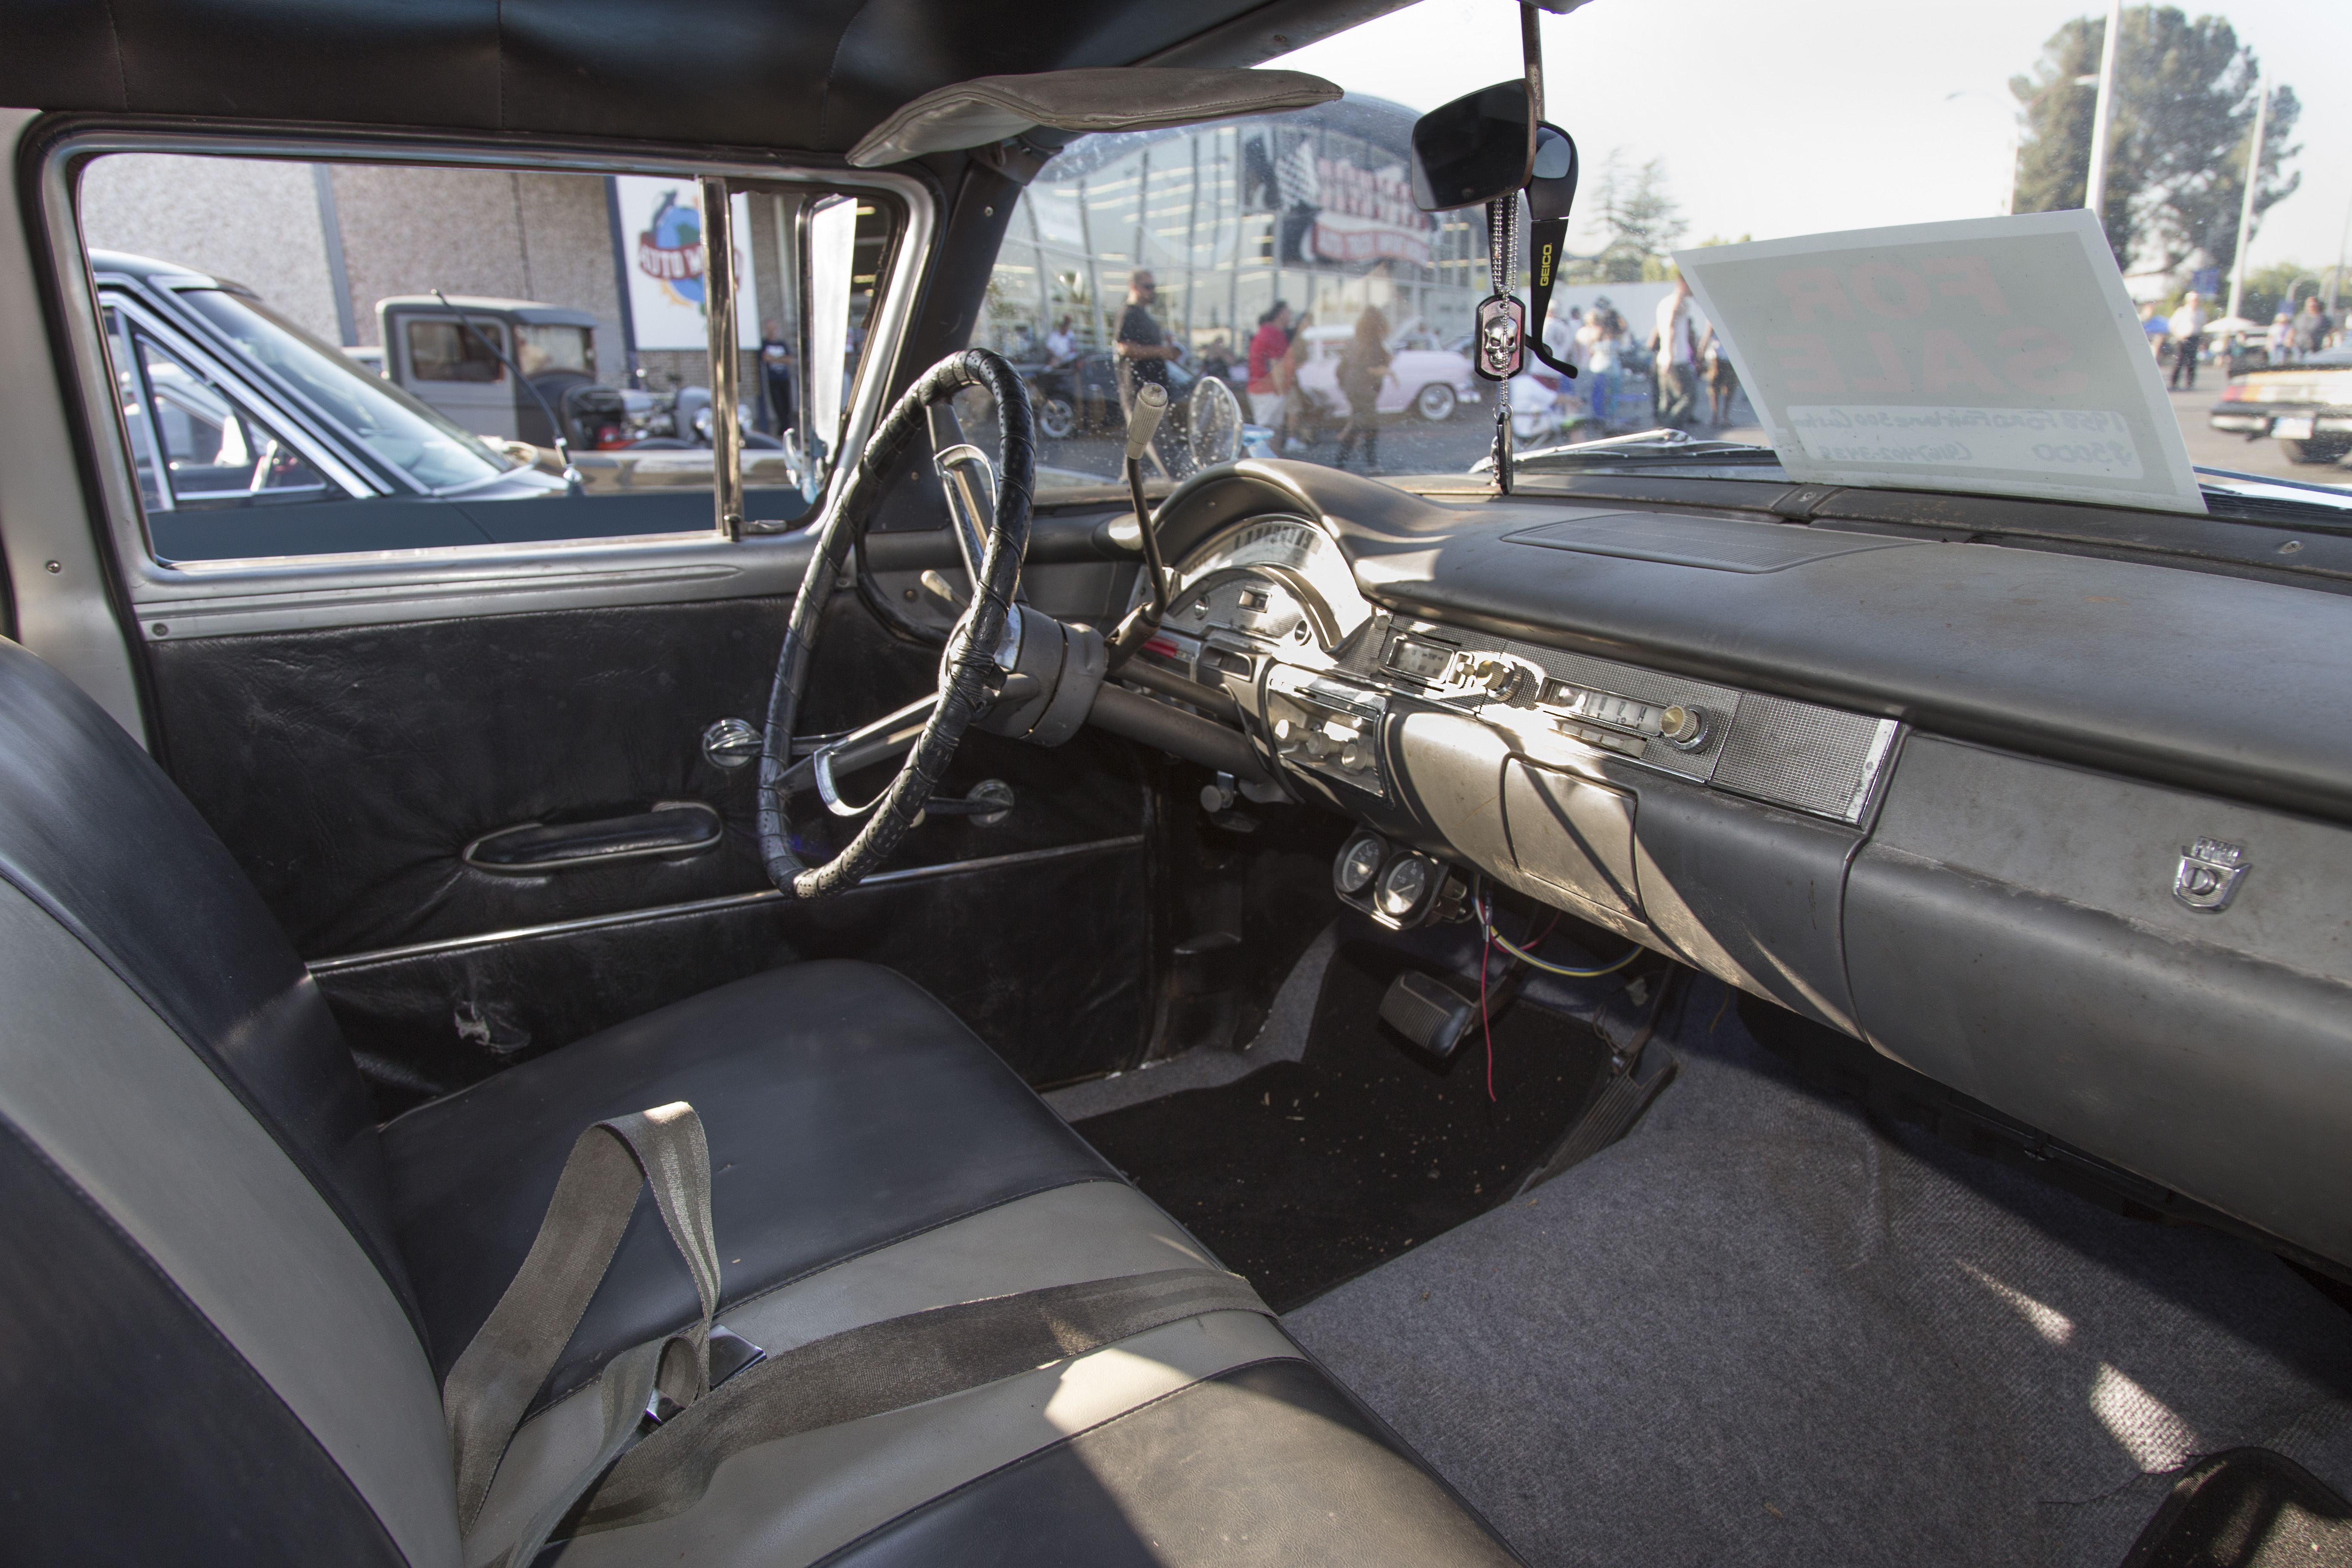
car, vehicle, motor vehicle, vintage car, ford, sedan, convertible, antique car, hot rod, land vehicle, automobile make, automotive exterior, compact car, luxury vehicle